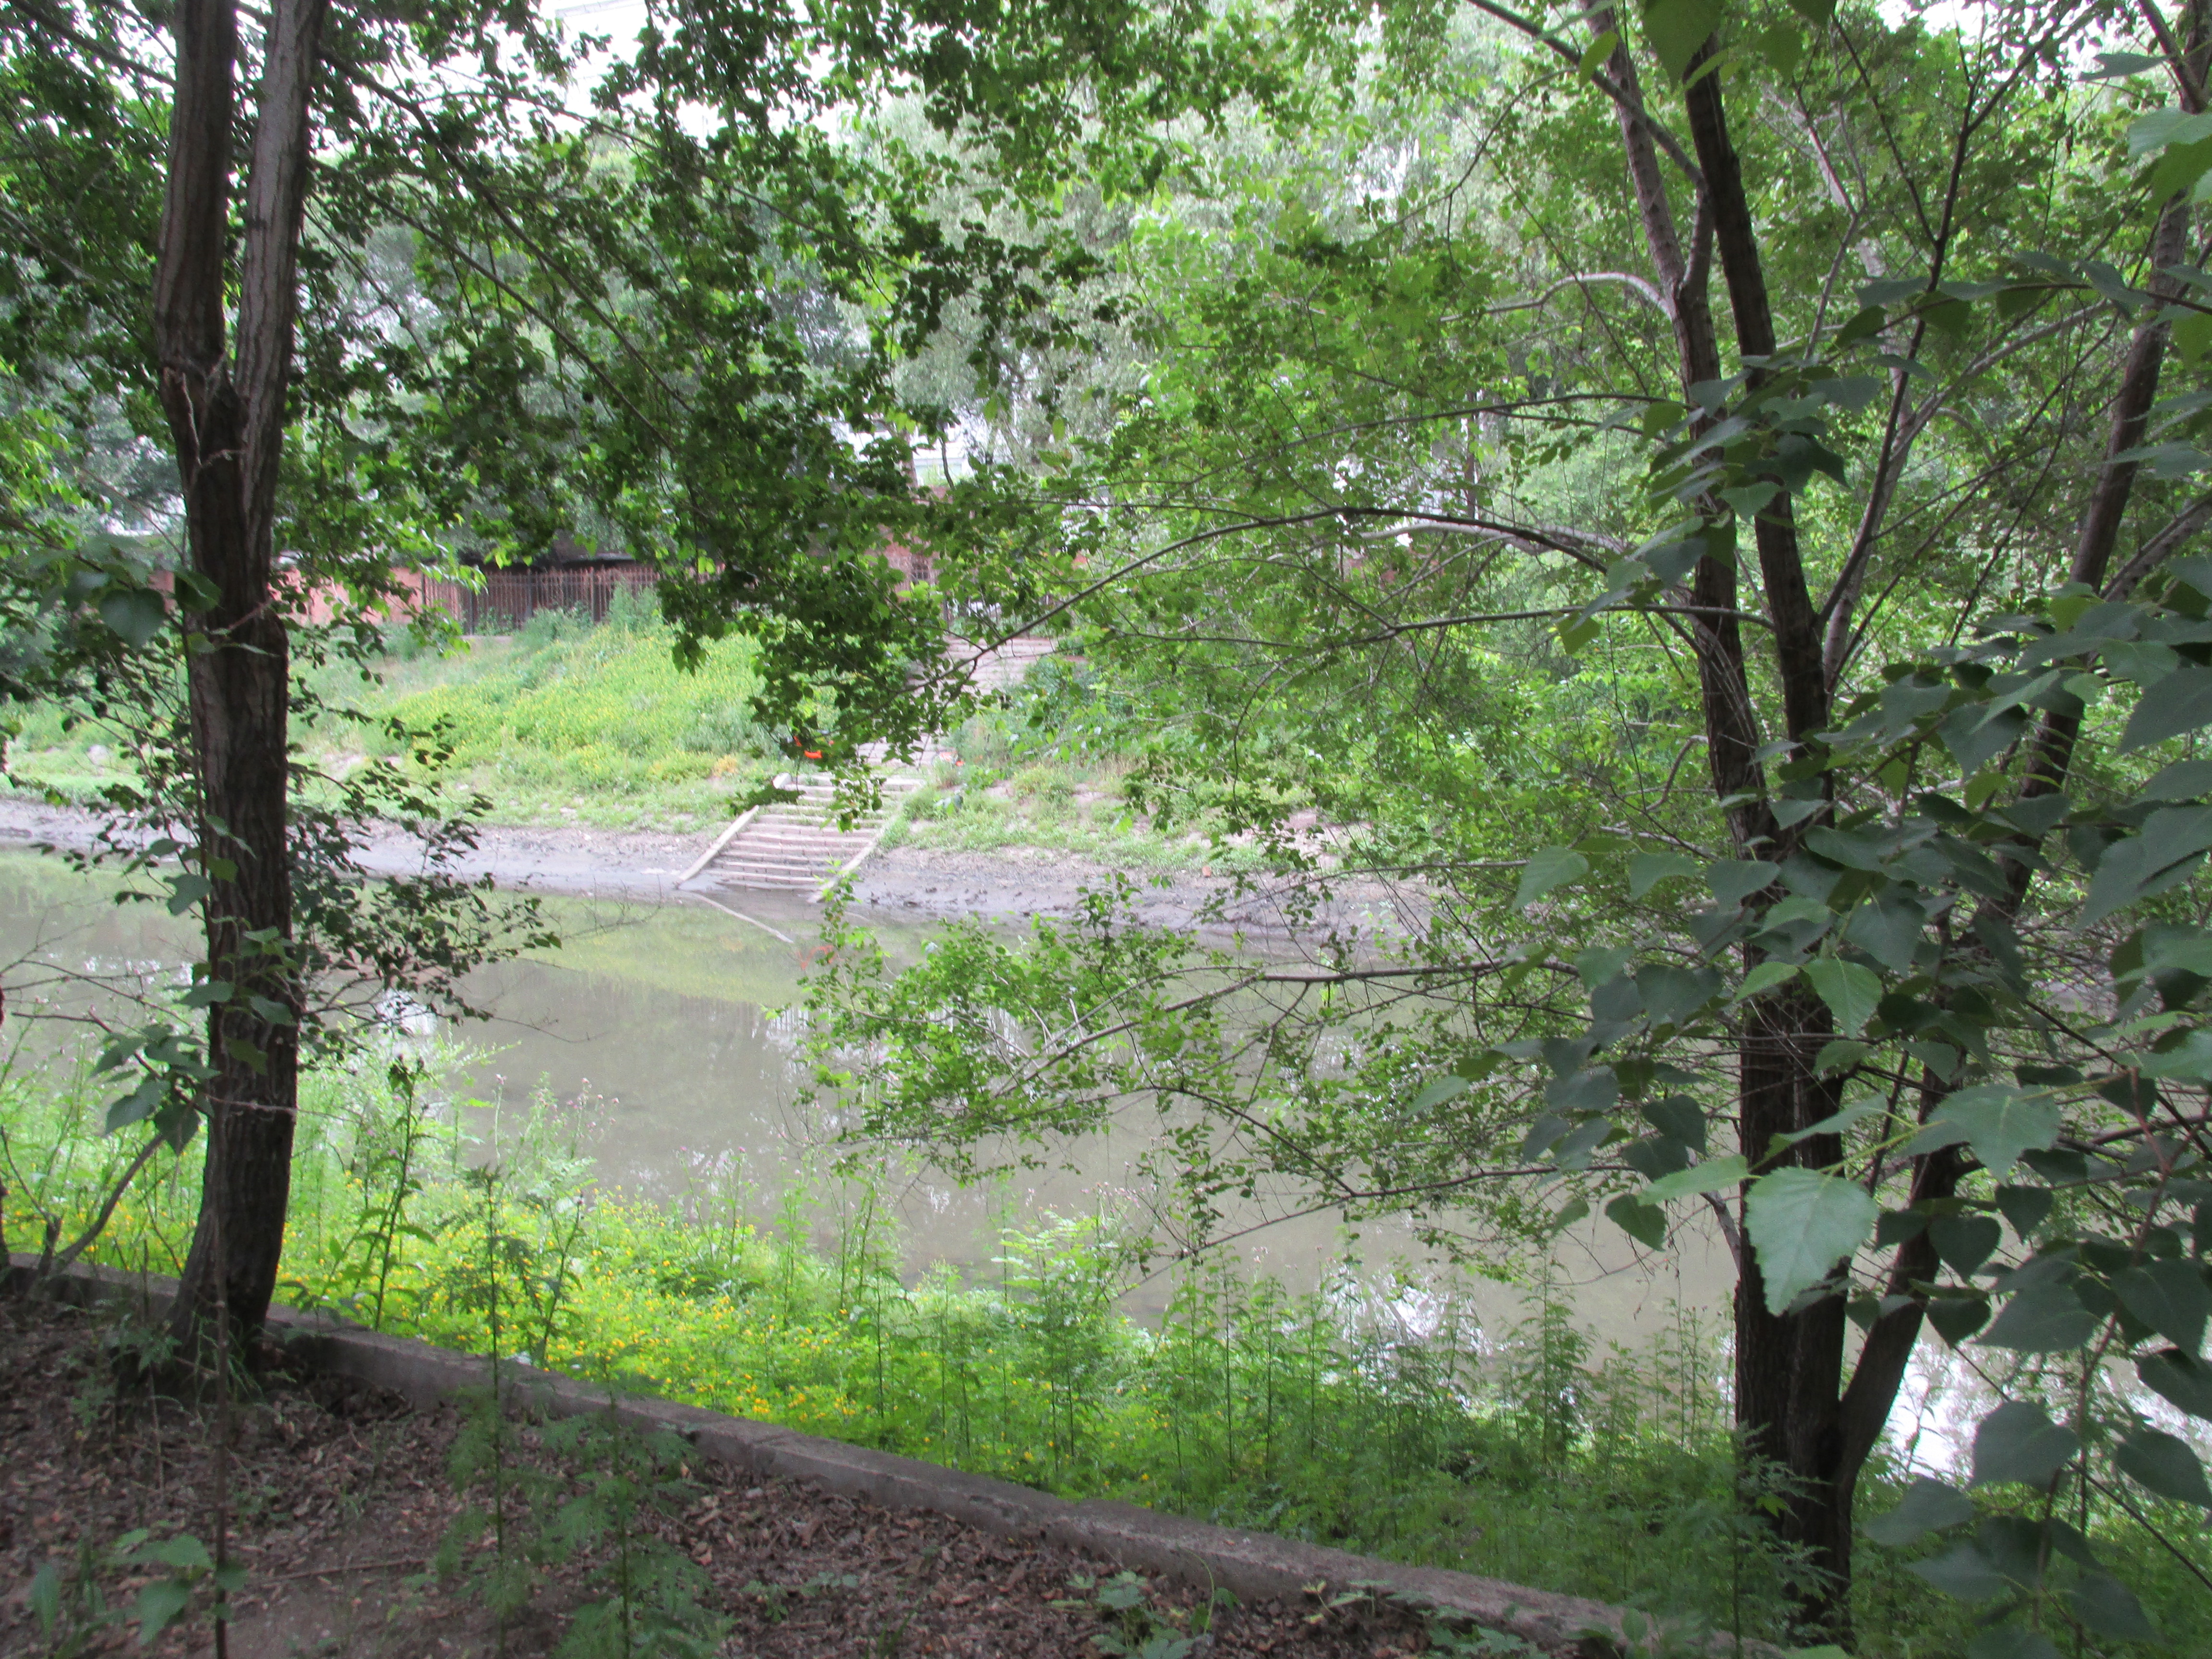
natural, tree, vegetation, nature reserve, nature, natural environment, woodland, forest, biome, natural landscape, jungle, trail, riparian forest, woody plant, plant, plant community, leaf, state park, temperate broadleaf and mixed forest, tropical and subtropical coniferous forests, bank, old growth forest, grove, rainforest, Northern hardwood forest, wildlife, valdivian temperate rain forest, rural area, sunlight, land lot, branch, floodplain, river, path, riparian zone, pond